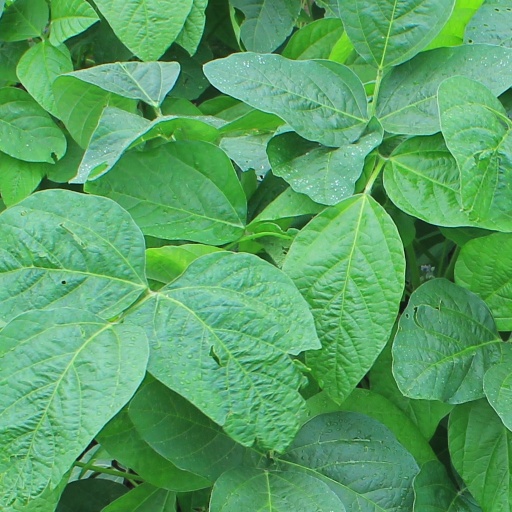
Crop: soybean